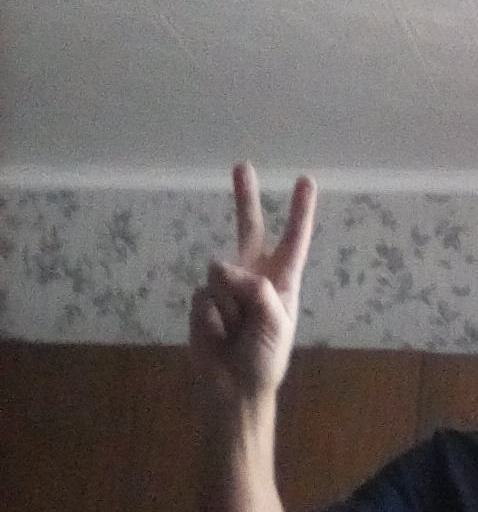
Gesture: peace